Religion in Kollam District

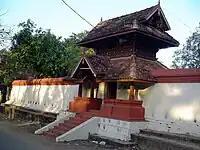
Gateway to a temple at Kollam

The Mukhathala Murari (Sree Krishna Swamy) Temple at Mukhathala is about 10 km from the Kollam city.